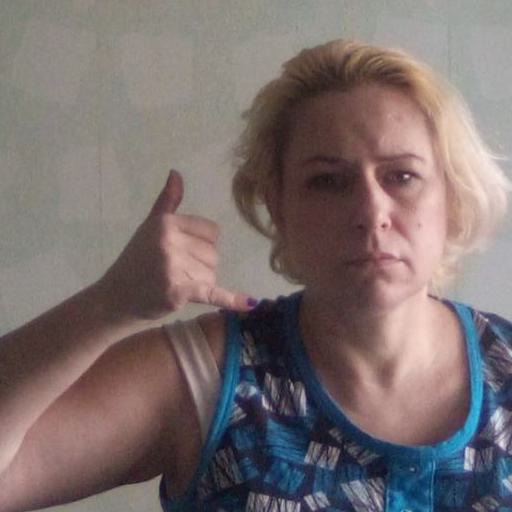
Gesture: call